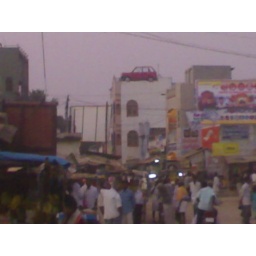
Car on top of a building in Rompecheerla. Guys cool down, it's a water tank.